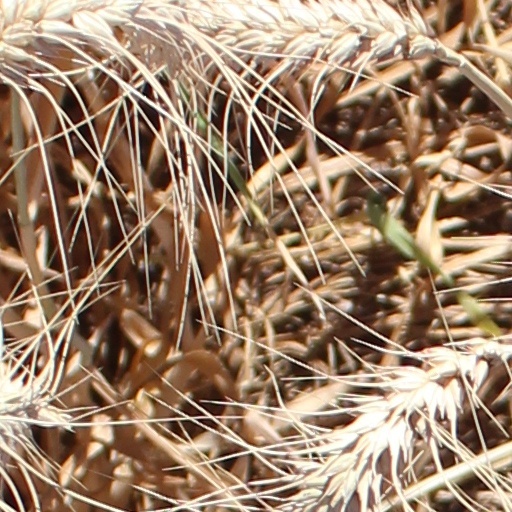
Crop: wheat